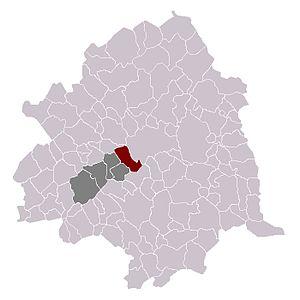
Loos dans son canton et son arrondissement
Loos est une commune française de la Métropole européenne de Lille, située dans le département du Nord, en région Hauts-de-France. Elle est limitrophe de la commune de Lille.